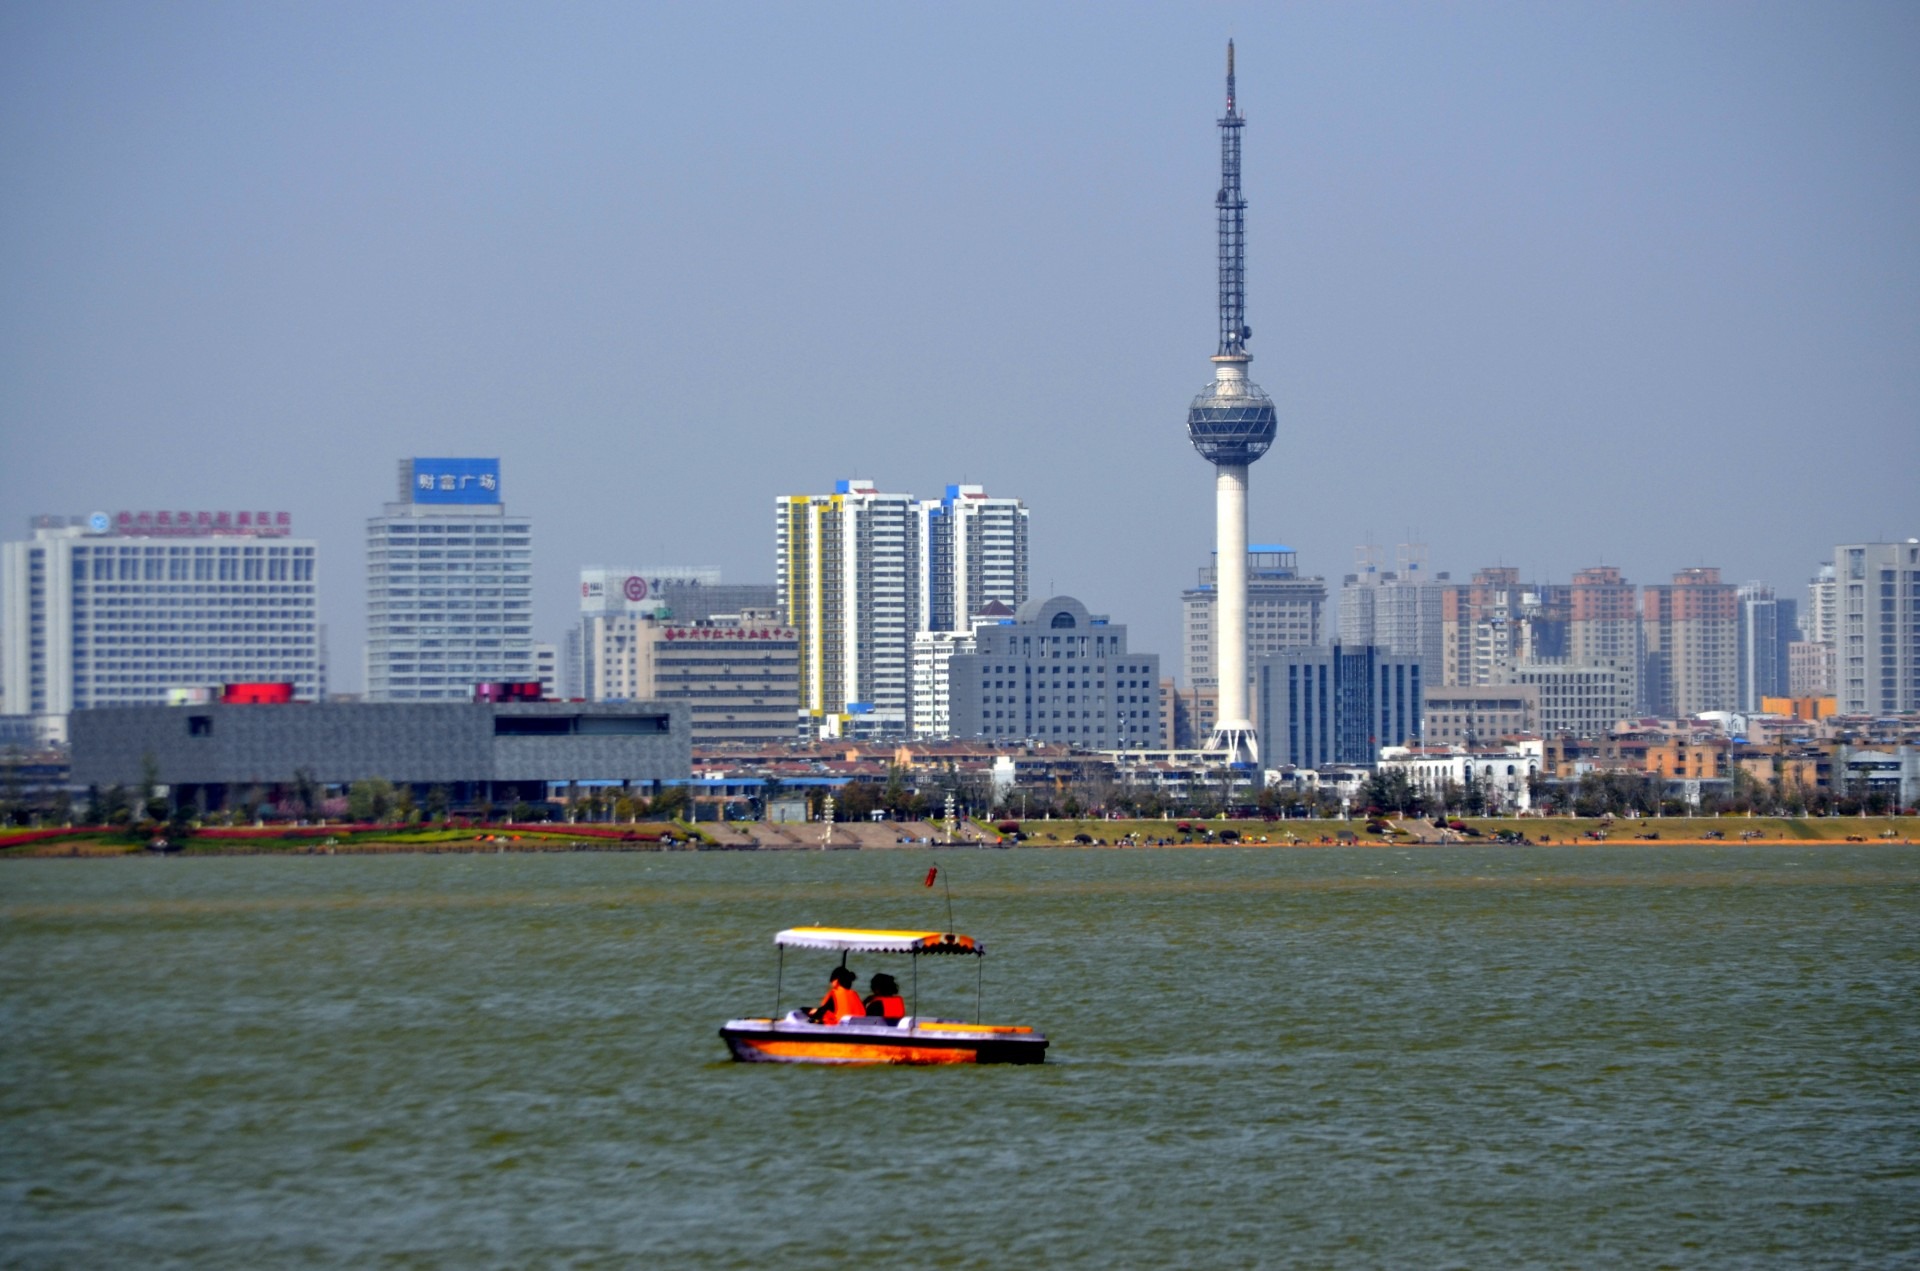
landscape, sea, dock, boat, skyline, city, skyscraper, river, cityscape, vehicle, tower, scenery, bay, harbor, boating, china, watercraft, human settlement, atmosphere of earth, yunlong lake, xuzhou